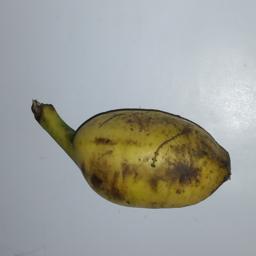
Banana variety: Champa Kola